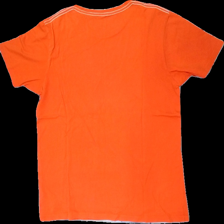
View: back
Type: T-shirt
Category: Ladies
Brand: Esprit
Colors: Orange, White
Material: 100% cotton
Pattern: Logo print
Cut: Regular, C-collar
Size: M
Season: All
Price range: 50-100
Recommended usage: Reuse